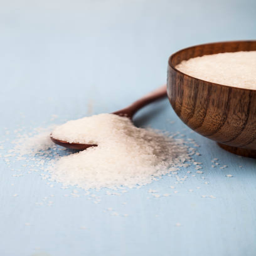
sugar in a bowl and a spoon